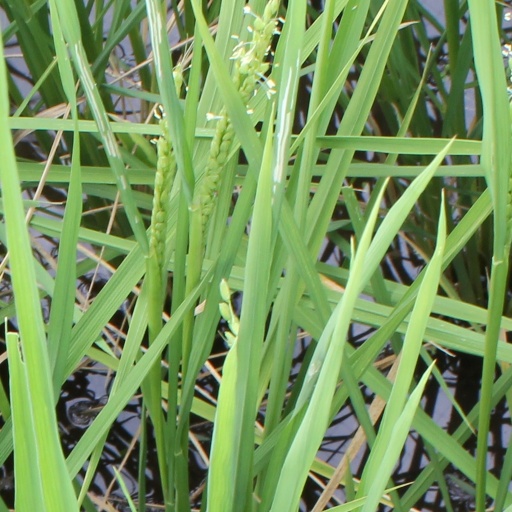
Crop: rice